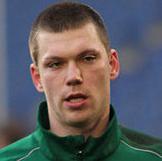
Age: 24